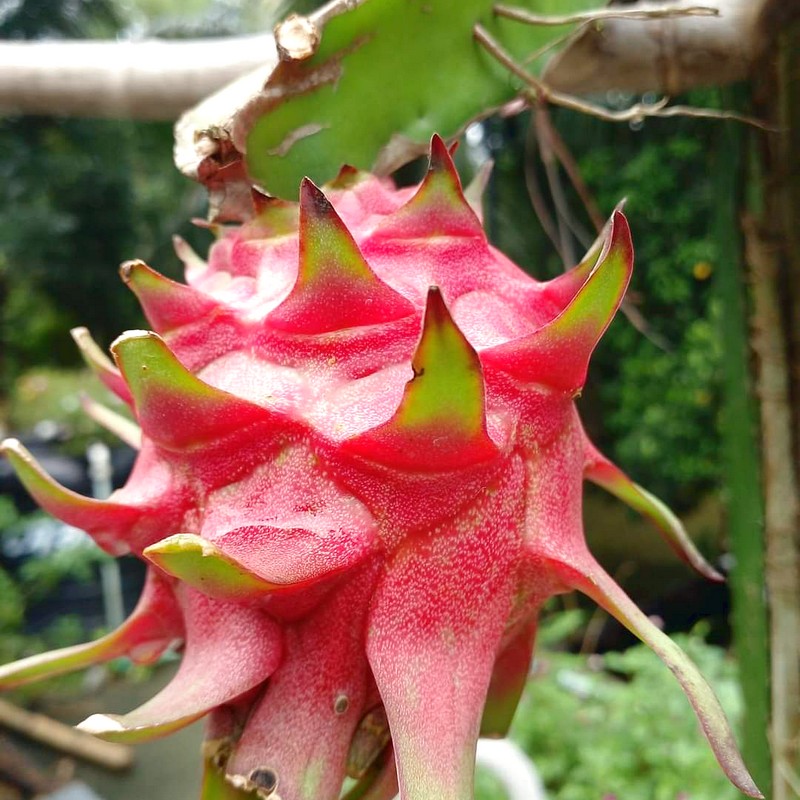
Label: Mature Dragon Fruit